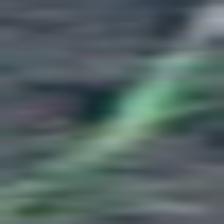
Label: single